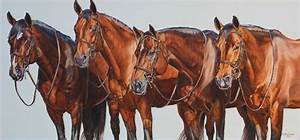
Label: cavallo